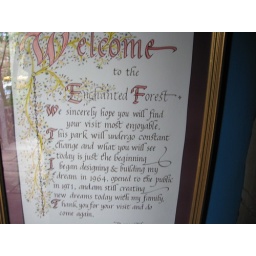
welcome sign in the castle